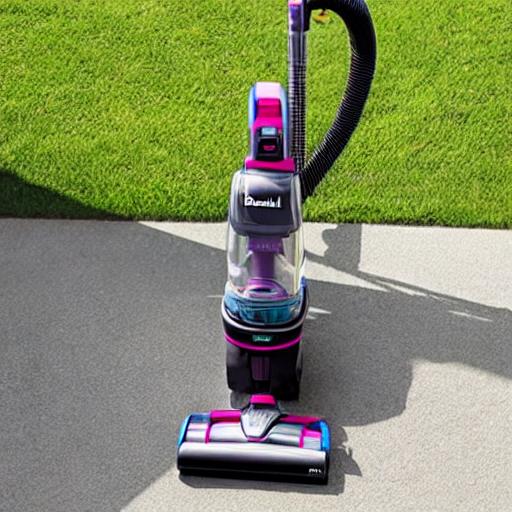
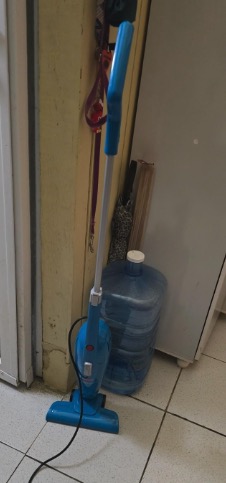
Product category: items_vacuum
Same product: no